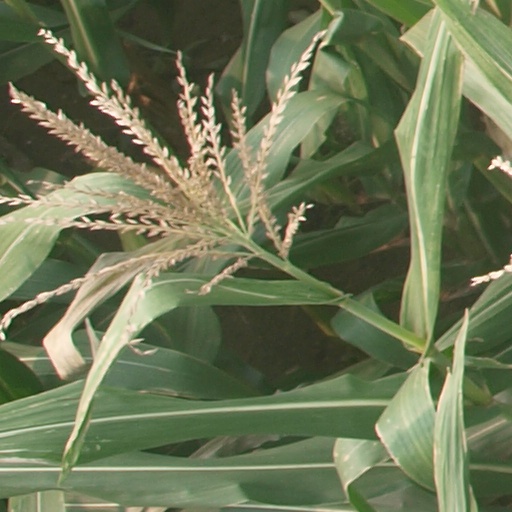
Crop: maize; corn